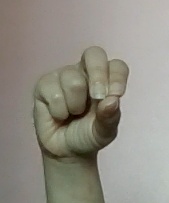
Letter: gaaf